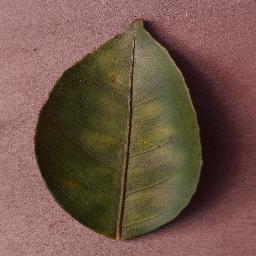
Label: Orange___Haunglongbing_(Citrus_greening)